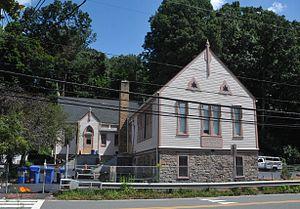
Stockton est une municipalité américaine située dans le comté de Hunterdon au New Jersey.